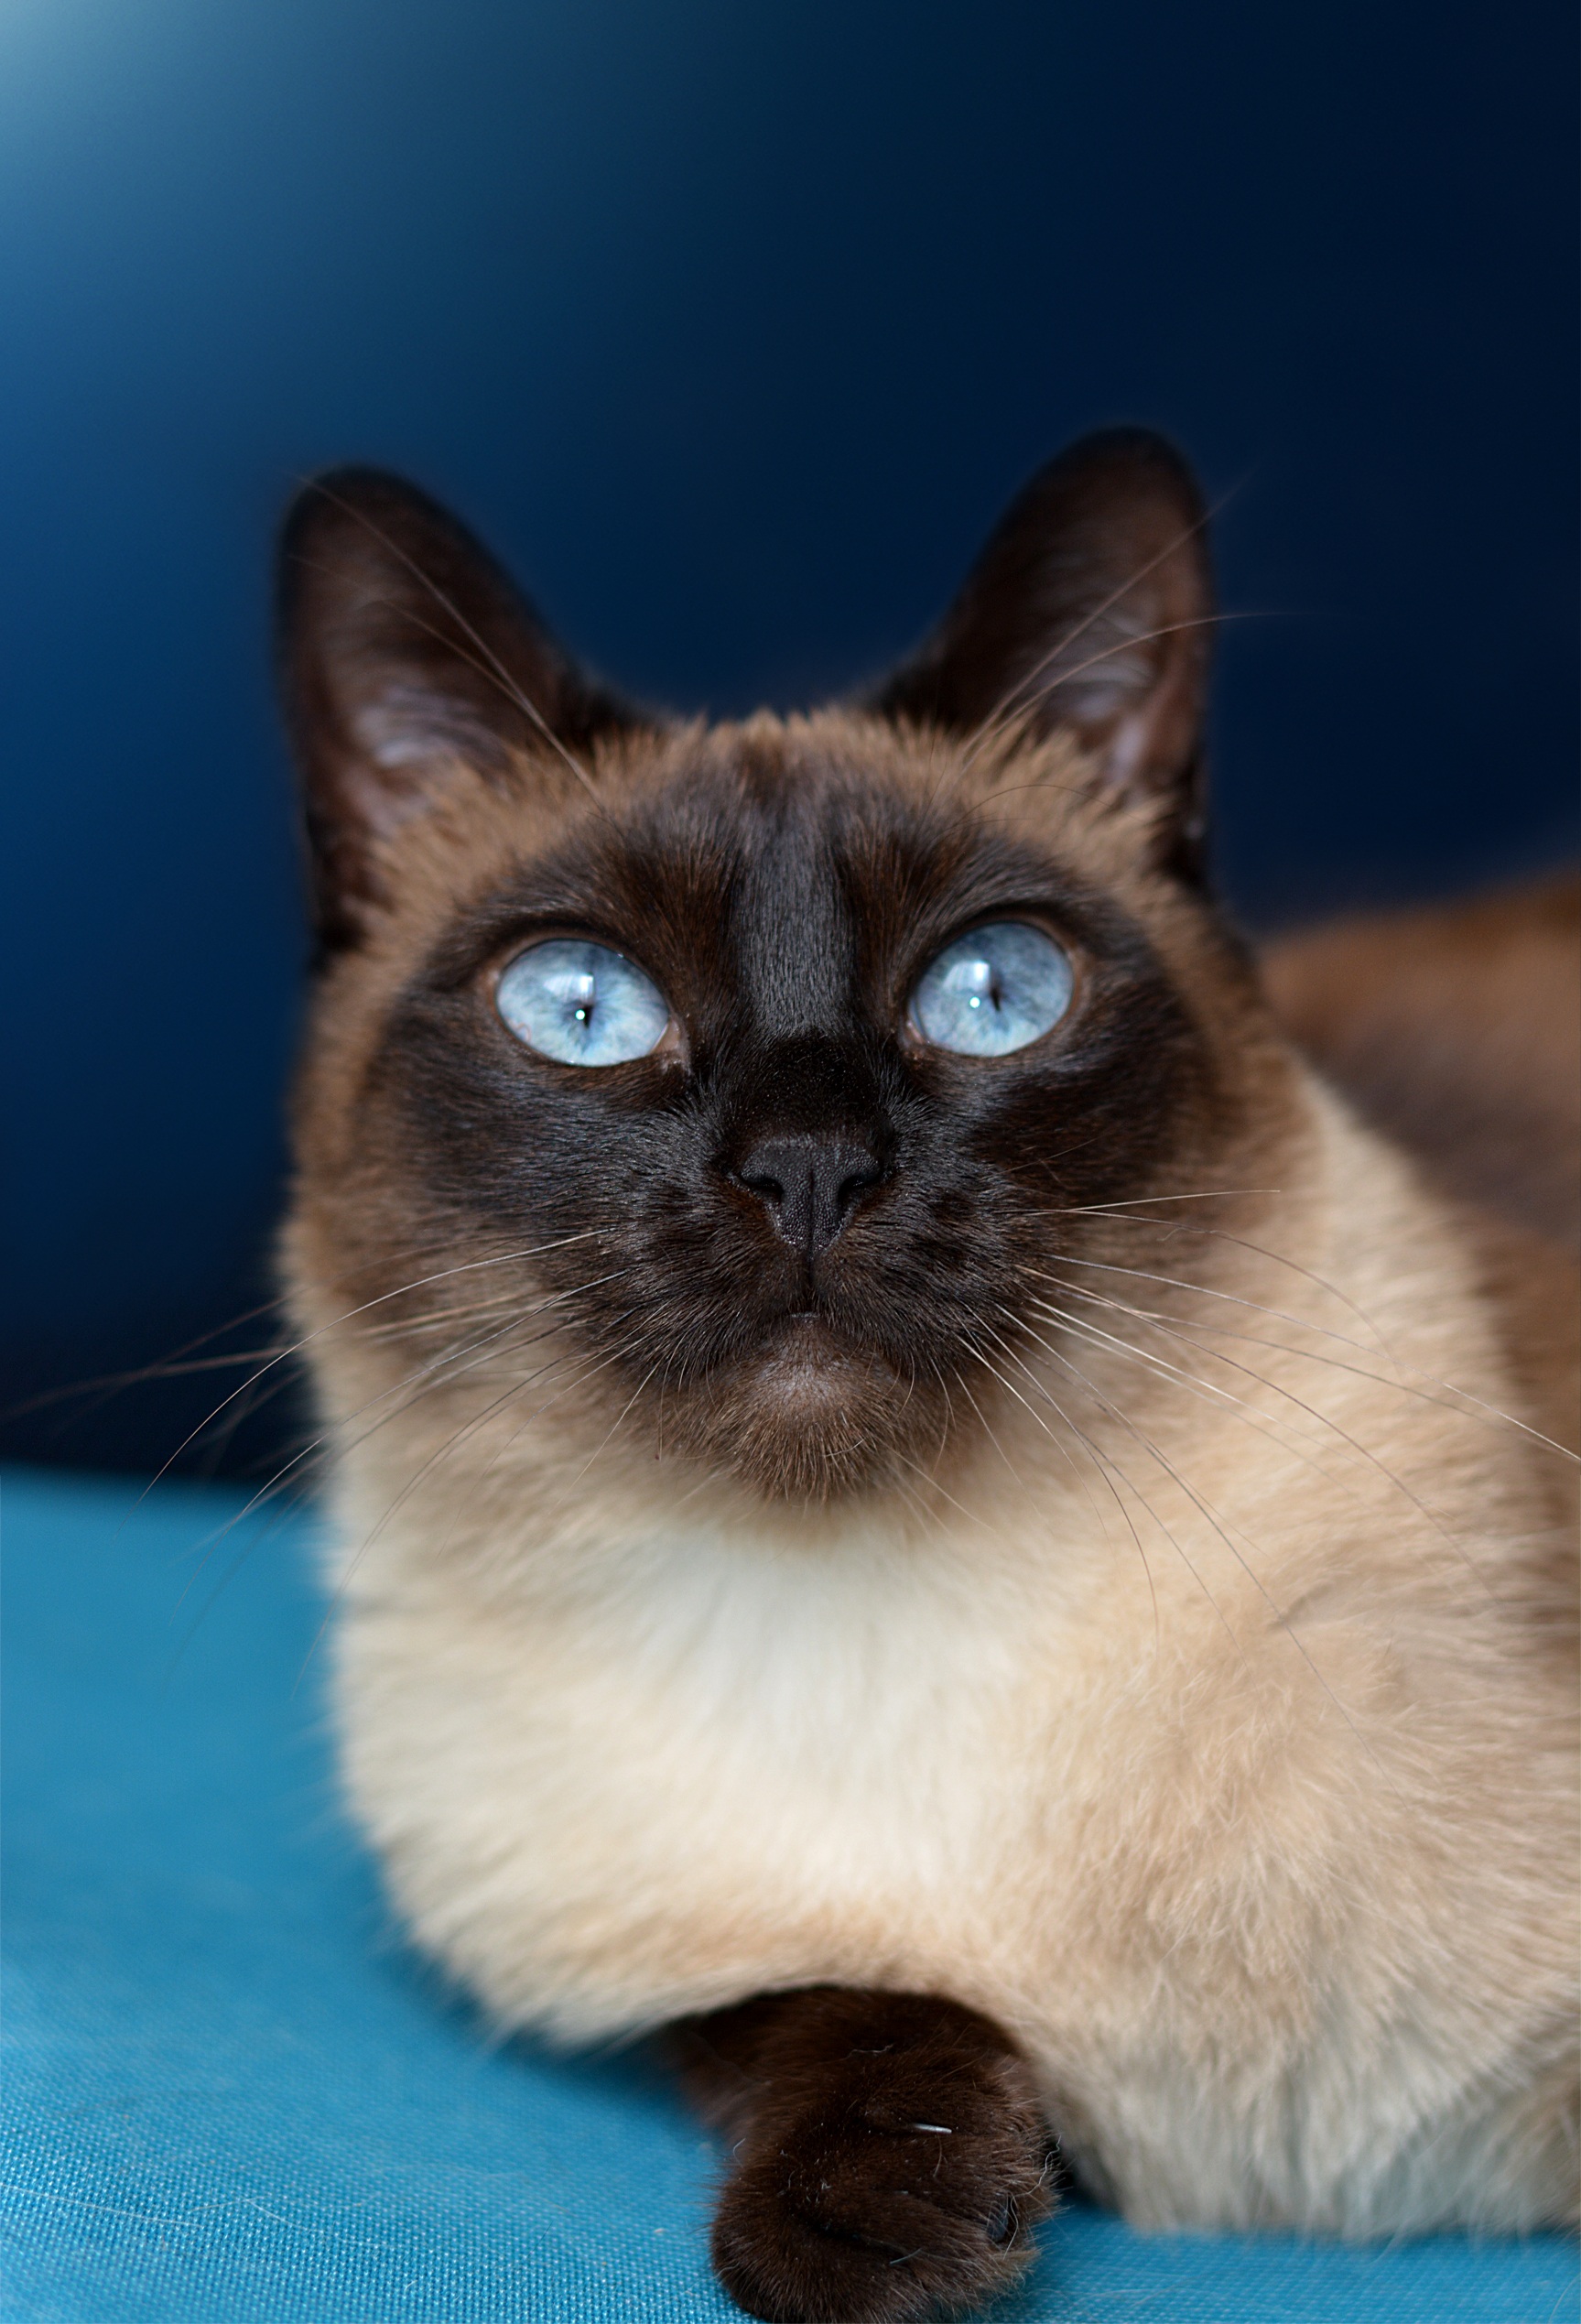
pet, kitten, cat, mammal, blue, blue eye, close up, thoroughbred, siam, nose, whiskers, vertebrate, mieze, ragdoll, thai, siamese, burmese, siamese cat, breed cat, balinese, small to medium sized cats, cat like mammal, carnivoran, domestic short haired cat, tonkinese, birman